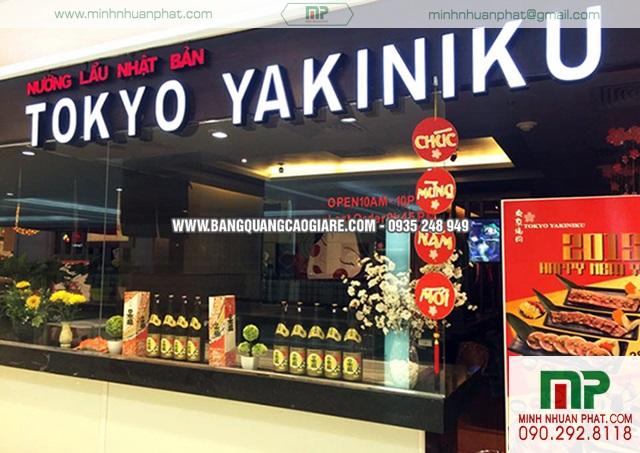
có những chai rượu xuất hiện ở bên trong quán ăn